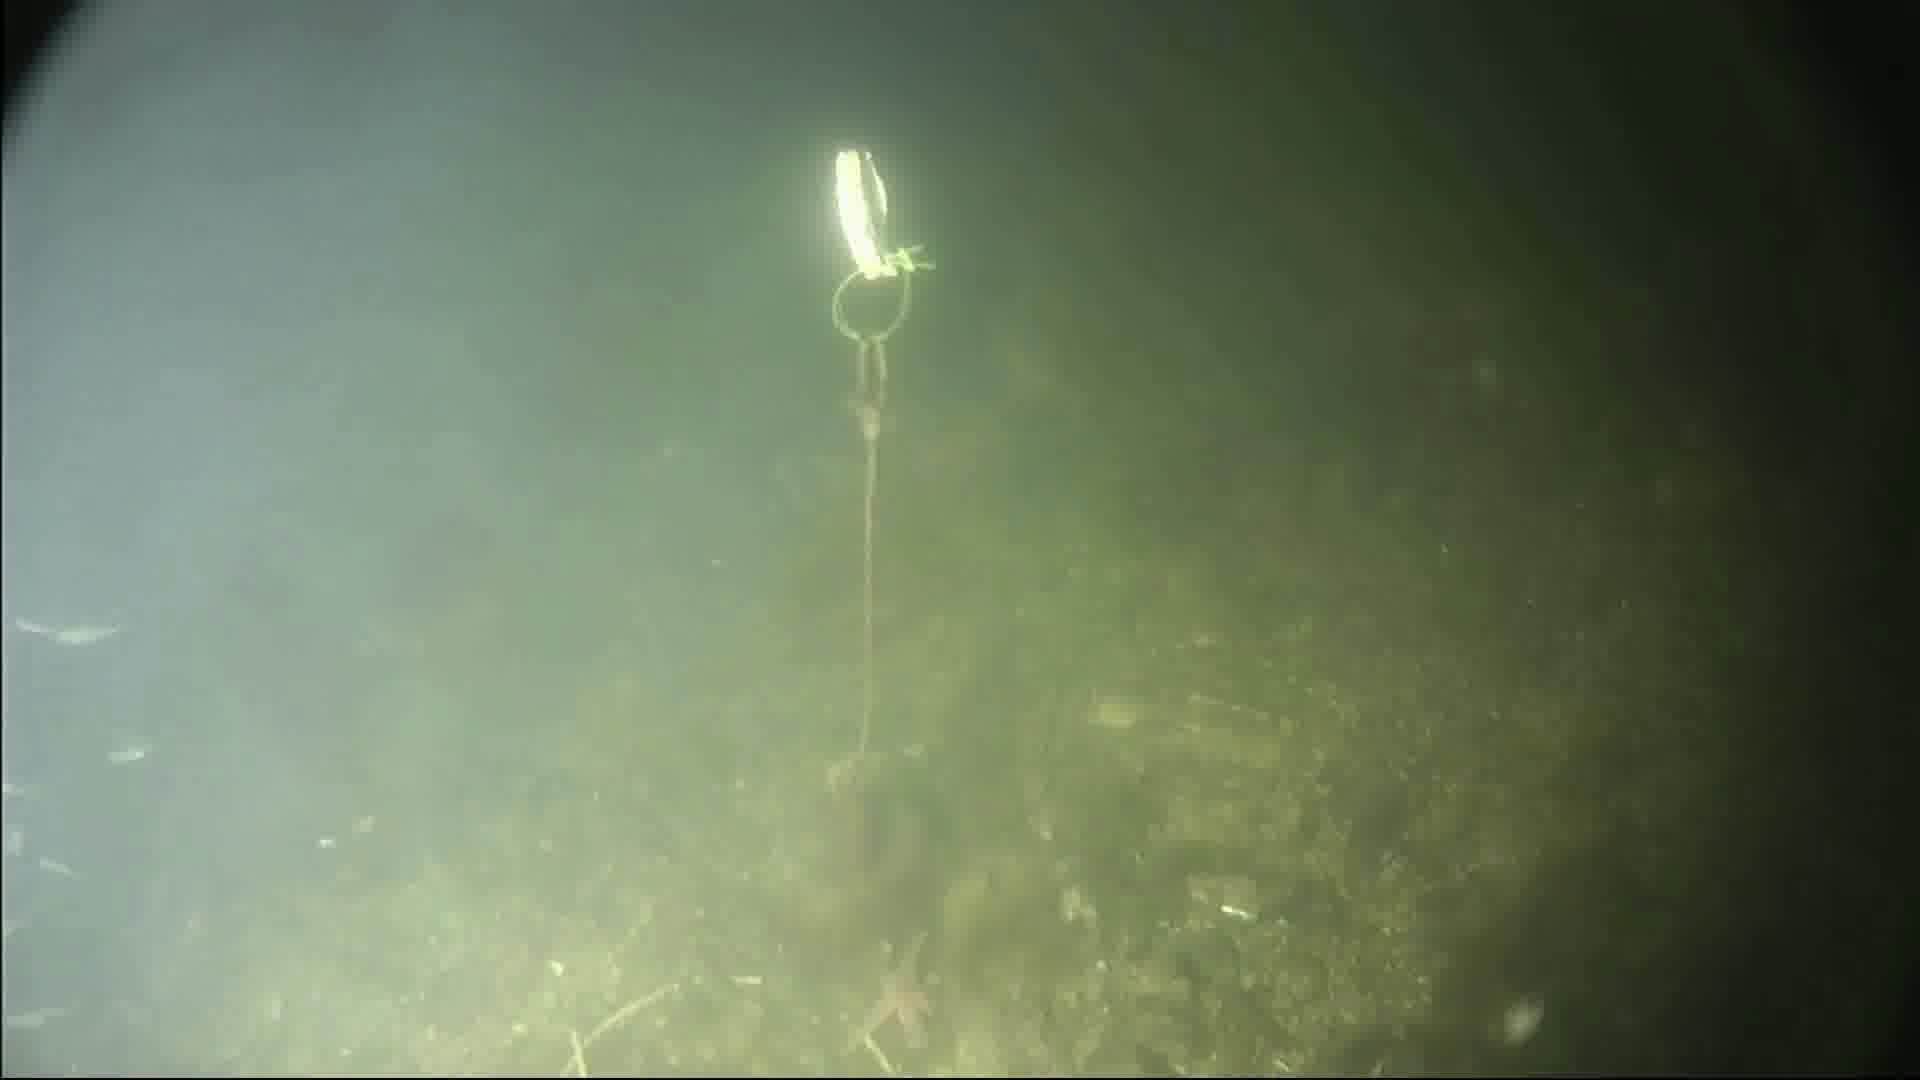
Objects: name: small_fish
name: starfish
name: crab